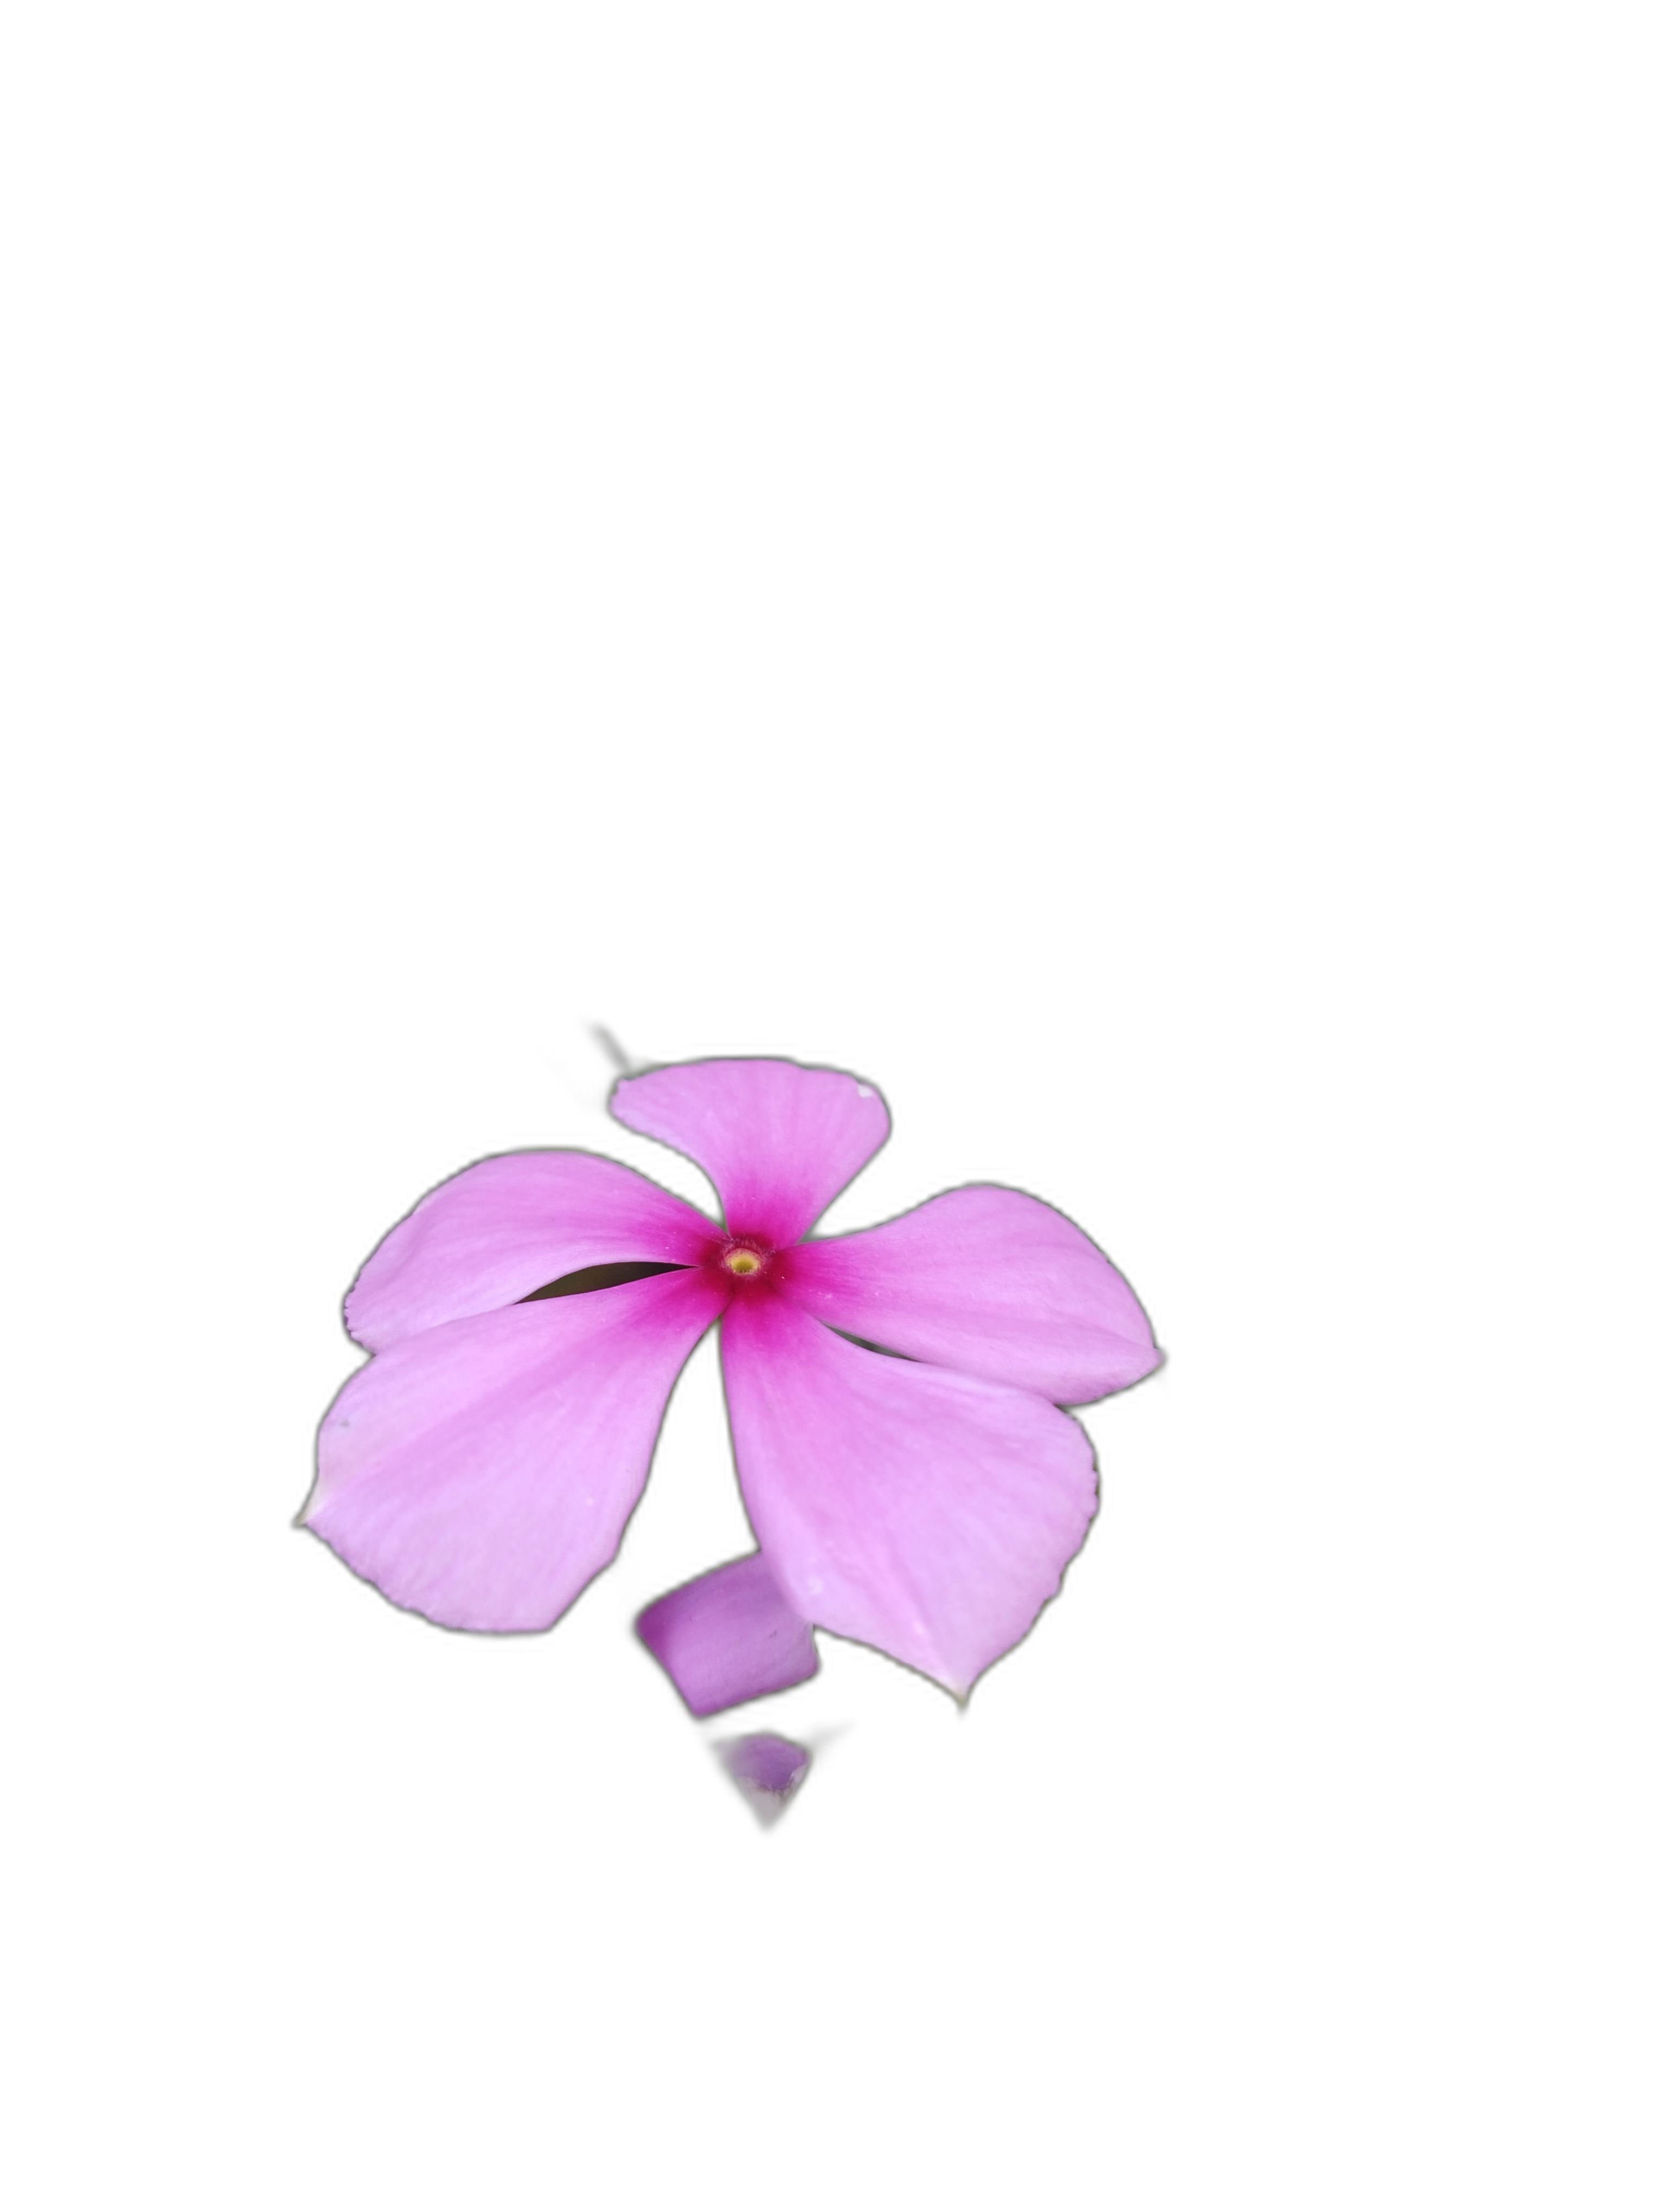
Label: Madagascar periwinkle